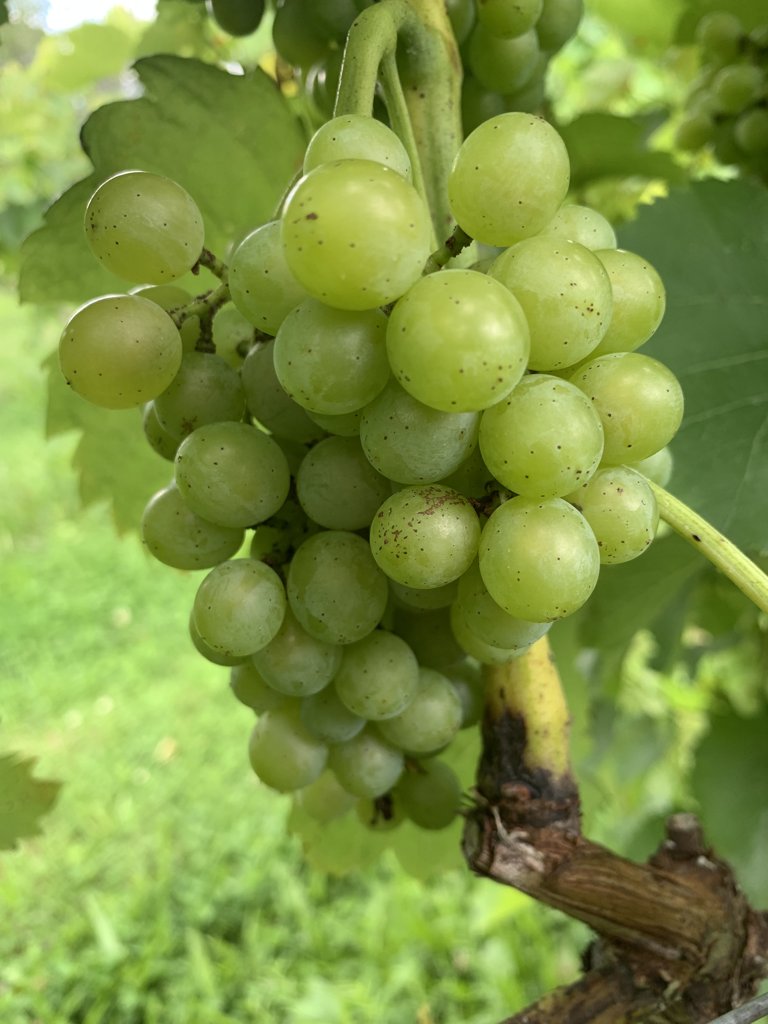
Berries visible: 61
Grape clusters: 3